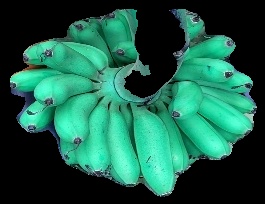
Variety: rasbale
Grade: grade1